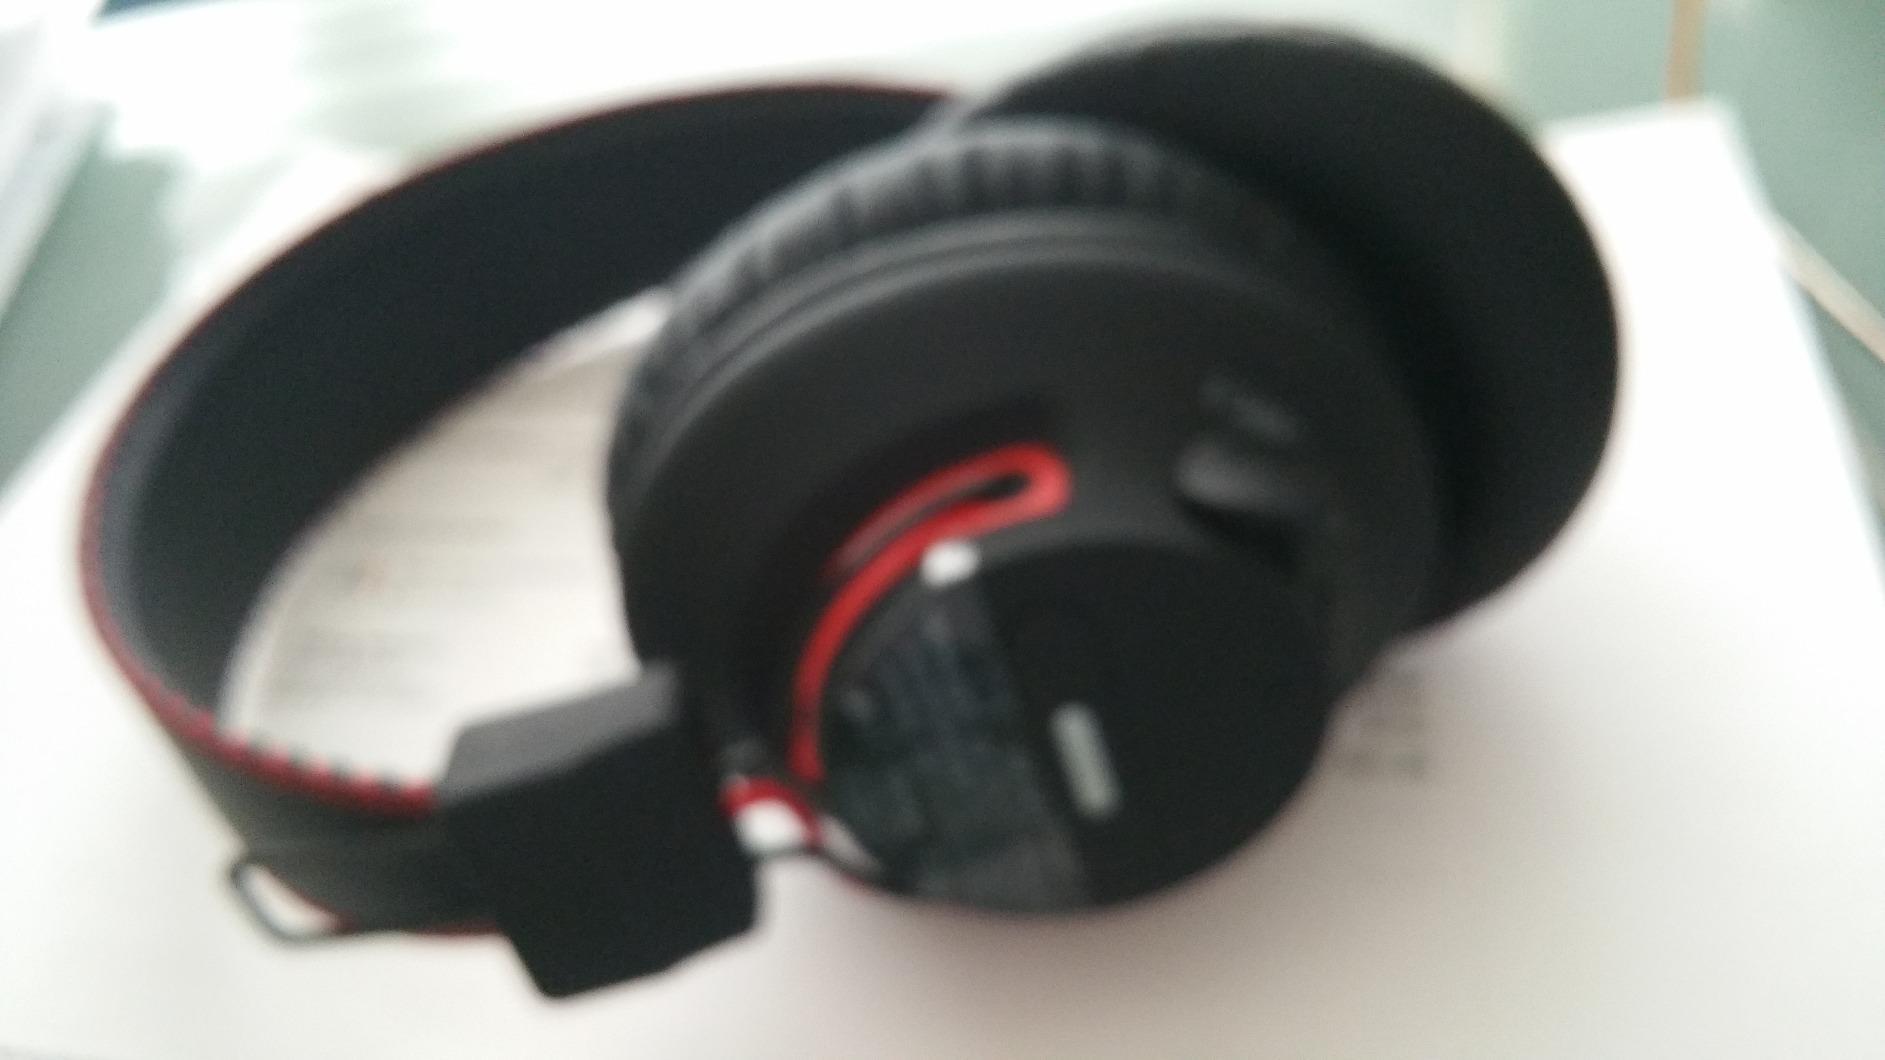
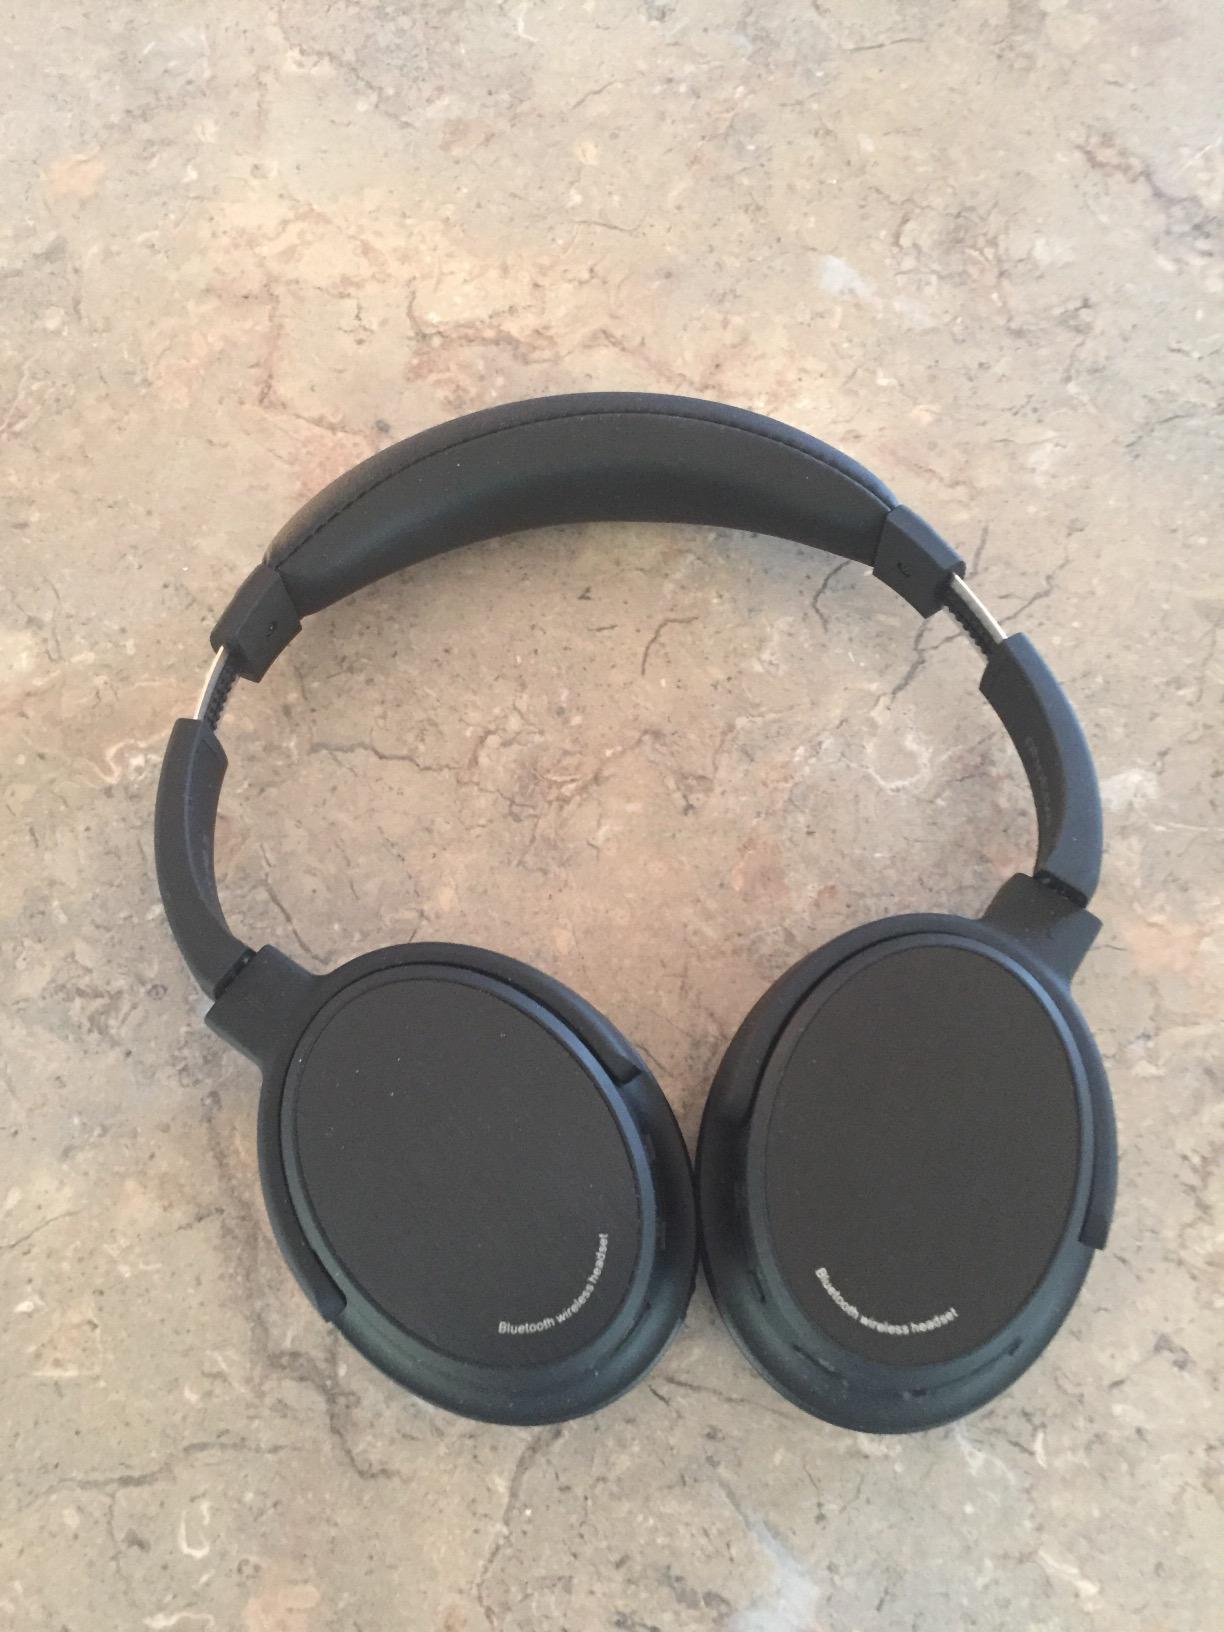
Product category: headphones
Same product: no